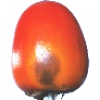
Label: kaki